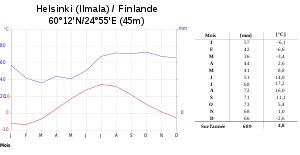
Lauttasaari, terme finnois signifiant en français « Île du Bac », en suédois Drumsö, est une île du golfe de Finlande située à l'ouest du centre-ville d'Helsinki, la capitale finlandaise. Elle constitue avec quelques îlots avoisinants un quartier et un district de cette municipalité, dont elle dépend administrativement. Avec plus de 20 000 habitants, c'est la deuxième île la plus peuplée du pays.